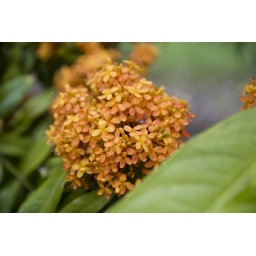
Pretty orange flowers in botanical garden, Ua Huka